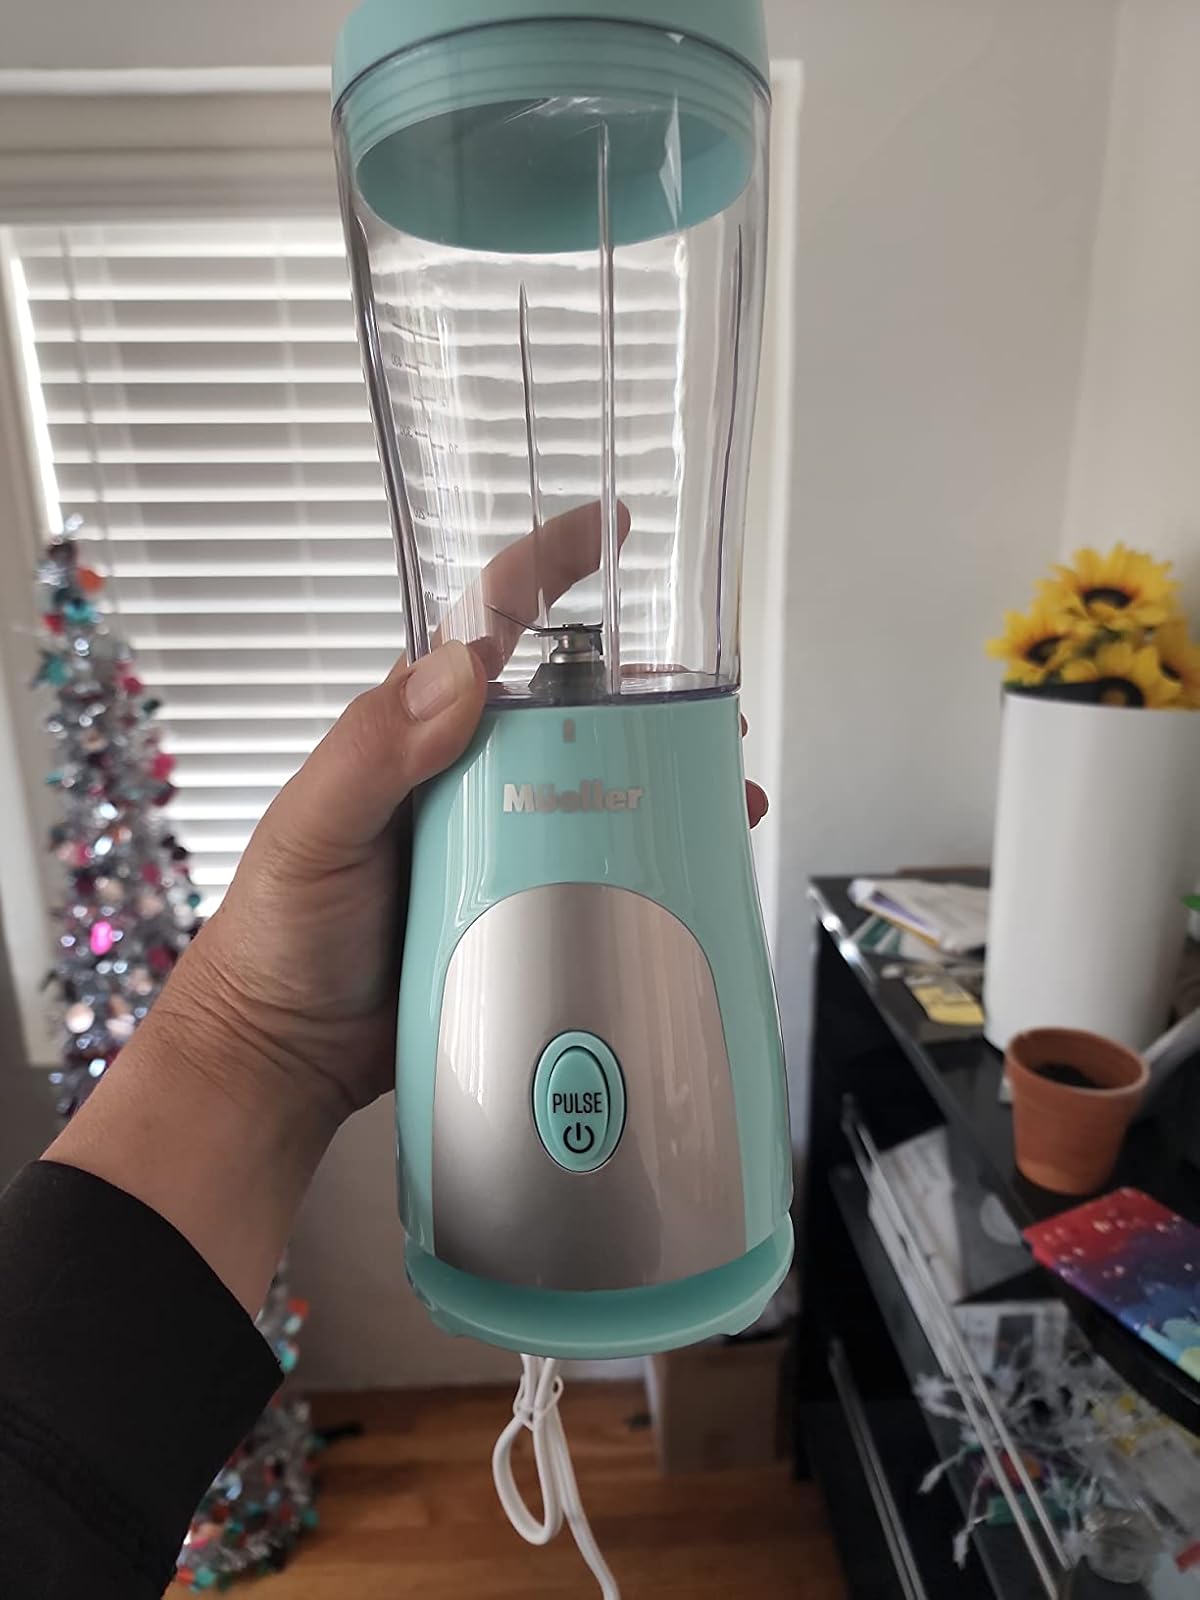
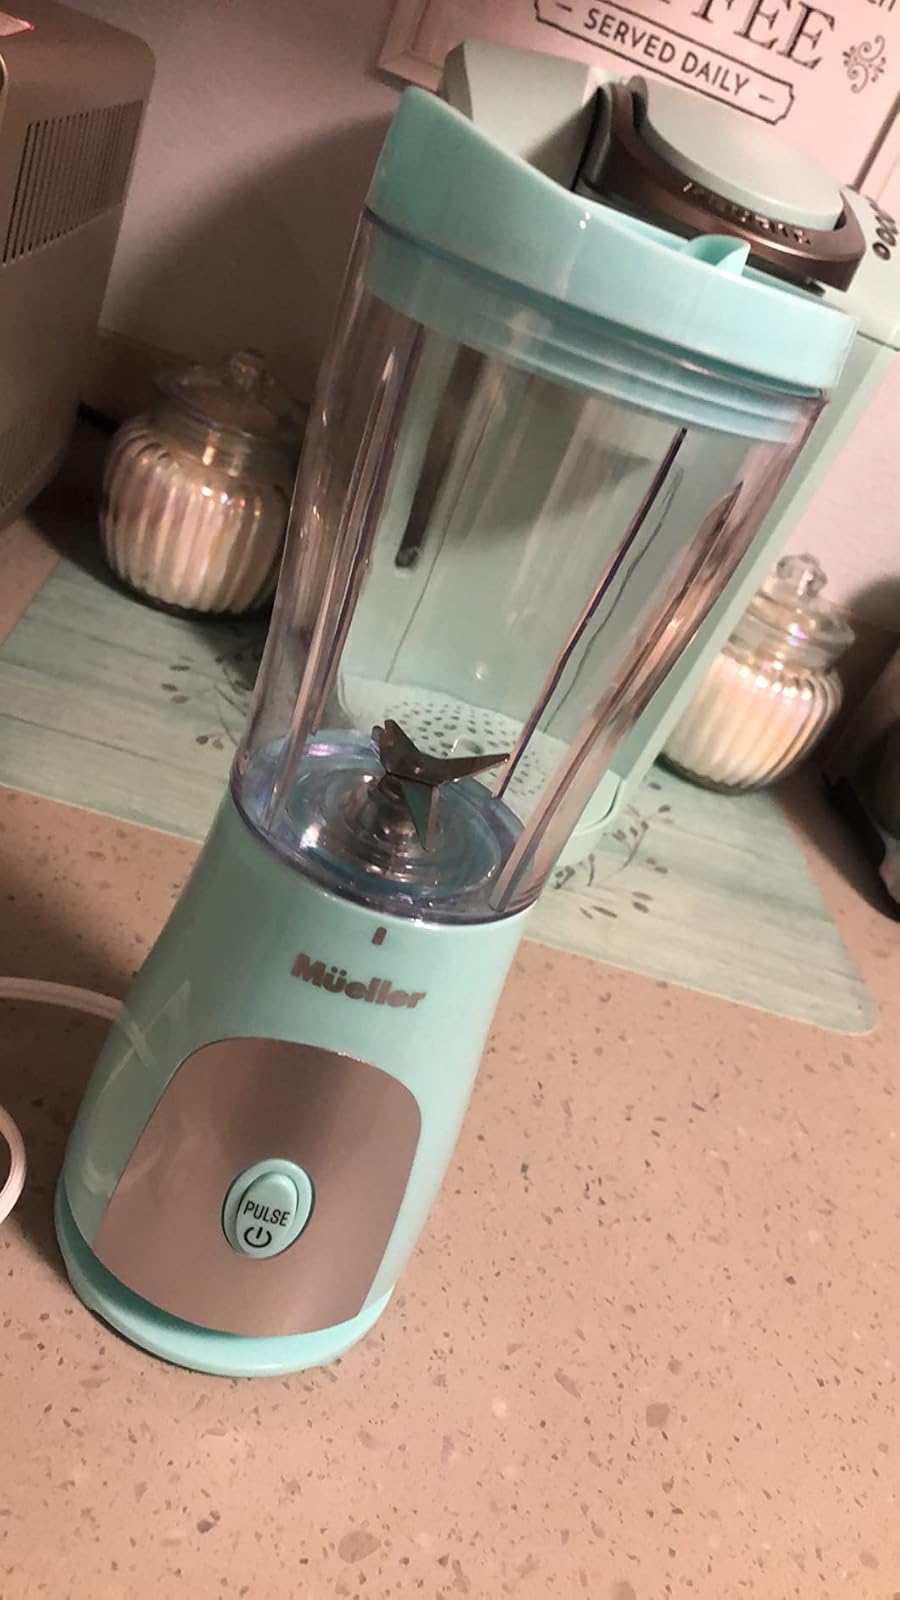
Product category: items_blender
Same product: yes